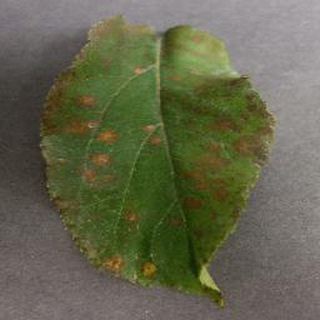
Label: apple_cedar_apple_rust